Sky position (RA, Dec in degrees): 315.368, -0.2758
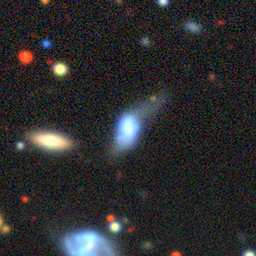
Galaxy morphology: Disturbed Galaxies